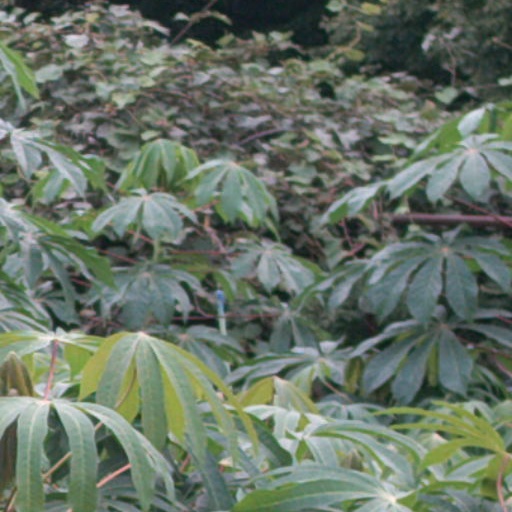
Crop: cassava